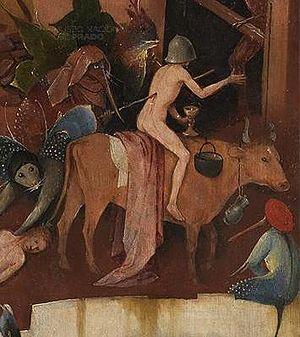
Le Chariot de foin est le titre attribué au panneau central d'un triptyque exécuté vers 1501-1502 par le peintre néerlandais Jérôme Bosch, et, par extension, au triptyque lui-même. Comme les autres triptyques de Jérôme Bosch, il évoque, selon une perspective allégorique moralisante qui condamne en même temps qu'elle cherche à prévenir, le parcours de l'humanité en proie aux vices et aux tentations terrestres, que désigne métaphoriquement le chariot de foin, depuis le Péché originel, sur le panneau de gauche, jusqu'à la Damnation aux Enfers, sur le panneau de droite. Les volets refermés représentent quant à eux Le Colporteur, qui peut être interprété comme une version figurative du même parcours, de l'homme sur le chemin semé d'embûches de la vie.